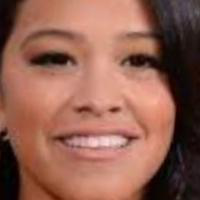
Age group: age 21-30